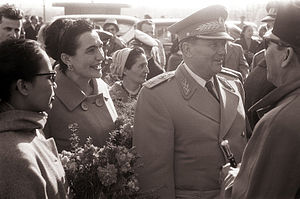
Josip Broz Tito / Familie og privatliv
Jovanka Broz og Tito i Postojna i 1960.
"Josip Broz Tito var en jugoslavisk revolutionær og statsmand, der besad flere politiske embeder fra 1943 og til sin død i 1980. Under 2. verdenskrig var han leder af de jugoslaviske partisaner, der ofte betragtes som den mest effektive modstandsbevægelse i det tysk-besatte Europa. Til trods for at hans præsidentperiode er blevet kritiseret som autoritær, og at der er blevet rejst mistanke om undertrykkelse af politiske modstandere, blev Tito af de fleste betragtet som en godgørende diktator"" på grund af hans økonomiske og diplomatiske politik. Han var en populær offentlig figur både inden og uden for Jugoslaviens grænser. Tito, der blev set som et forenende symbol, vedligeholdt gennem sin indenrigspolitik en fredelig sameksistens mellem nationerne i det jugoslaviske forbund. Han blev yderligere kendt som en central skikkelse indenfor De alliancefrie landes bevægelse sammen med Indiens Jawaharlal Nehru, Egyptens Gamal Abdel Nasser og Indonesiens Sukarno.